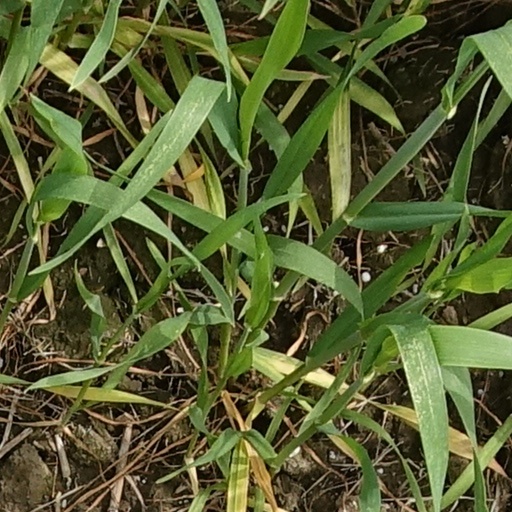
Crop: wheat